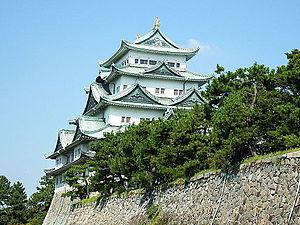
Naka est l'un des 16 arrondissements de la ville de Nagoya au Japon. Il est situé au centre de la ville.